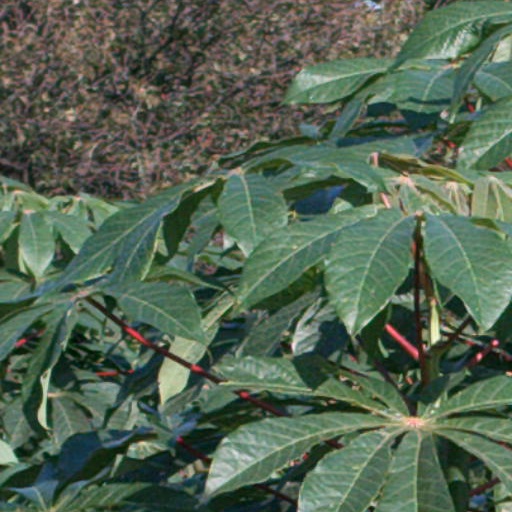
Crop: cassava